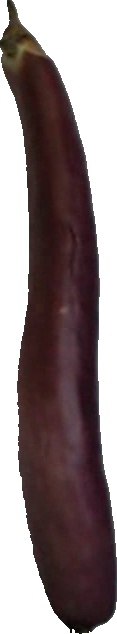
Label: eggplant_long_1